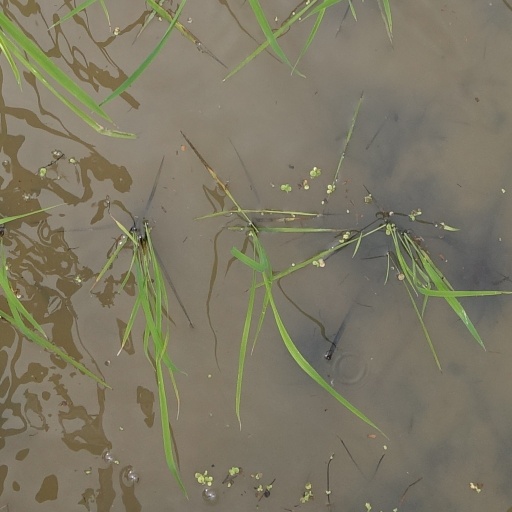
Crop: rice